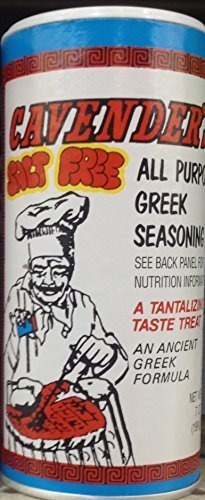
Item Name: Cavender's All Purpose Greek Seasoning (Salt Free/No MSG) - 7 oz (pack of 2)-
Bullet Point 1: Instantly add scrumptious flavor to meat, seafood, veggies, soups, salads and even popcorn with Cavender's Greek Seasoning
Bullet Point 2: This all-purpose seasoning mix is based on a traditional Greek formula passed down for generations, using 13 different spices
Bullet Point 3: A tantalizing taste treat
Value: 2.0
Unit: Count

Price: 21.56